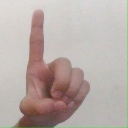
अक्षर: ड